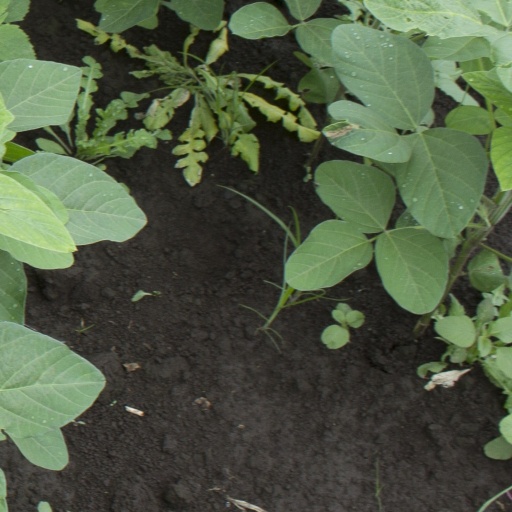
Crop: soybean